Popular Unity (Brazil)

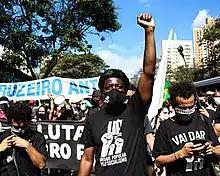
Leonardo Péricles, the party's national president

The party is linked to movements that work in defense of subsidized housing and defends the nationalization of the banking system, social control of all capitalist monopolies and consortia and of the means of production in the strategic sectors of the economy, and agrarian reform. In addition, the party is also in favor of subjecting judges and magistrates to electoral sifting and of nationalizing public transportation.